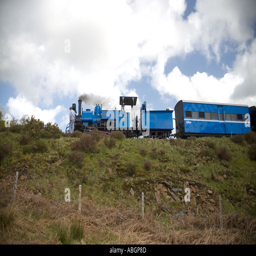
the narrow gauge steam train in the hills on the tourist attraction 50th anniversary